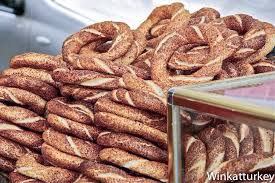
Yemek: simit